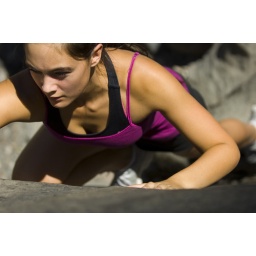
Teenage girl free rock climbing in summer